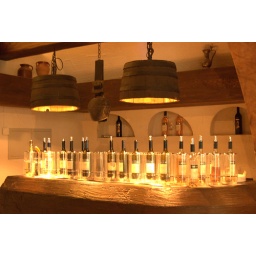
self serve (over 32 bottles in total, red was on another shelf!)